Gravettian

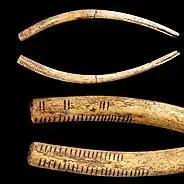

Clubs, stones and sticks were the primary hunting tools during the Upper Paleolithic period. Bone, antler and ivory points have all been found at sites in France; but proper stone arrowheads and throwing spears did not appear until the Solutrean period (~20,000 Before Present). Due to the primitive tools, many animals were hunted at close range. The typical artefact of Gravettian industry, once considered diagnostic, is the small pointed blade with a straight blunt back. They are today known as the Gravette point, and were used to hunt big game. Gravettians used nets to hunt small game, and are credited with inventing the bow and arrow.